Carry On Behind

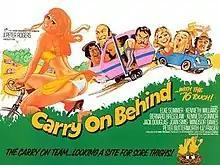
Original UK quad poster

Carry On Behind is a 1975 British comedy film, the 27th release in the series of 31 "Carry On" films (1958–1992). It was the first entry in the series not to be scripted by Talbot Rothwell since "Carry On Cruising" 13 years previously. Also missing was series stalwart Sid James. James was busy touring in a play, while Rothwell's health prevented him from writing. The regular actors present are Kenneth Williams, Kenneth Connor, Jack Douglas, Joan Sims, Peter Butterworth, Bernard Bresslaw and Patsy Rowlands. "Carry On Behind" was the final picture in the series for Bresslaw (in his 14th appearance), Liz Fraser (in her fourth) and Rowlands (in her ninth) as well as Carol Hawkins (in her second). It saw the only appearances of Elke Sommer, Adrienne Posta, Sherrie Hewson and Ian Lavender in a "Carry On" film, and was the first of two entries in the series for Windsor Davies. The film was followed by "Carry On England" in 1976.